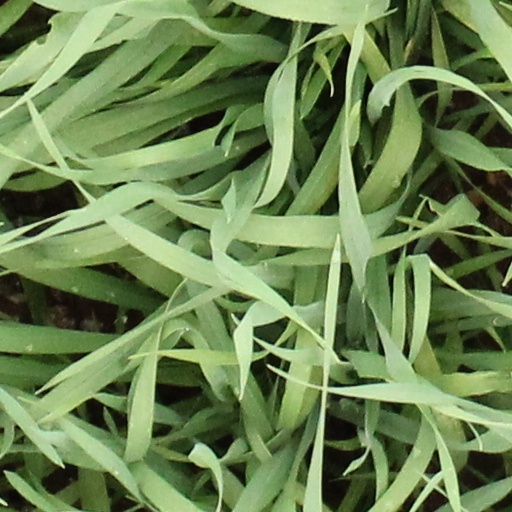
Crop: wheat